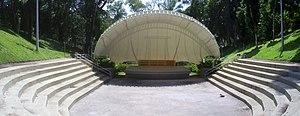
Le Parc Urbain Joventino da Silva, plus connu comme Parque da Cidade, est le plus célèbre parc urbain de Salvador.